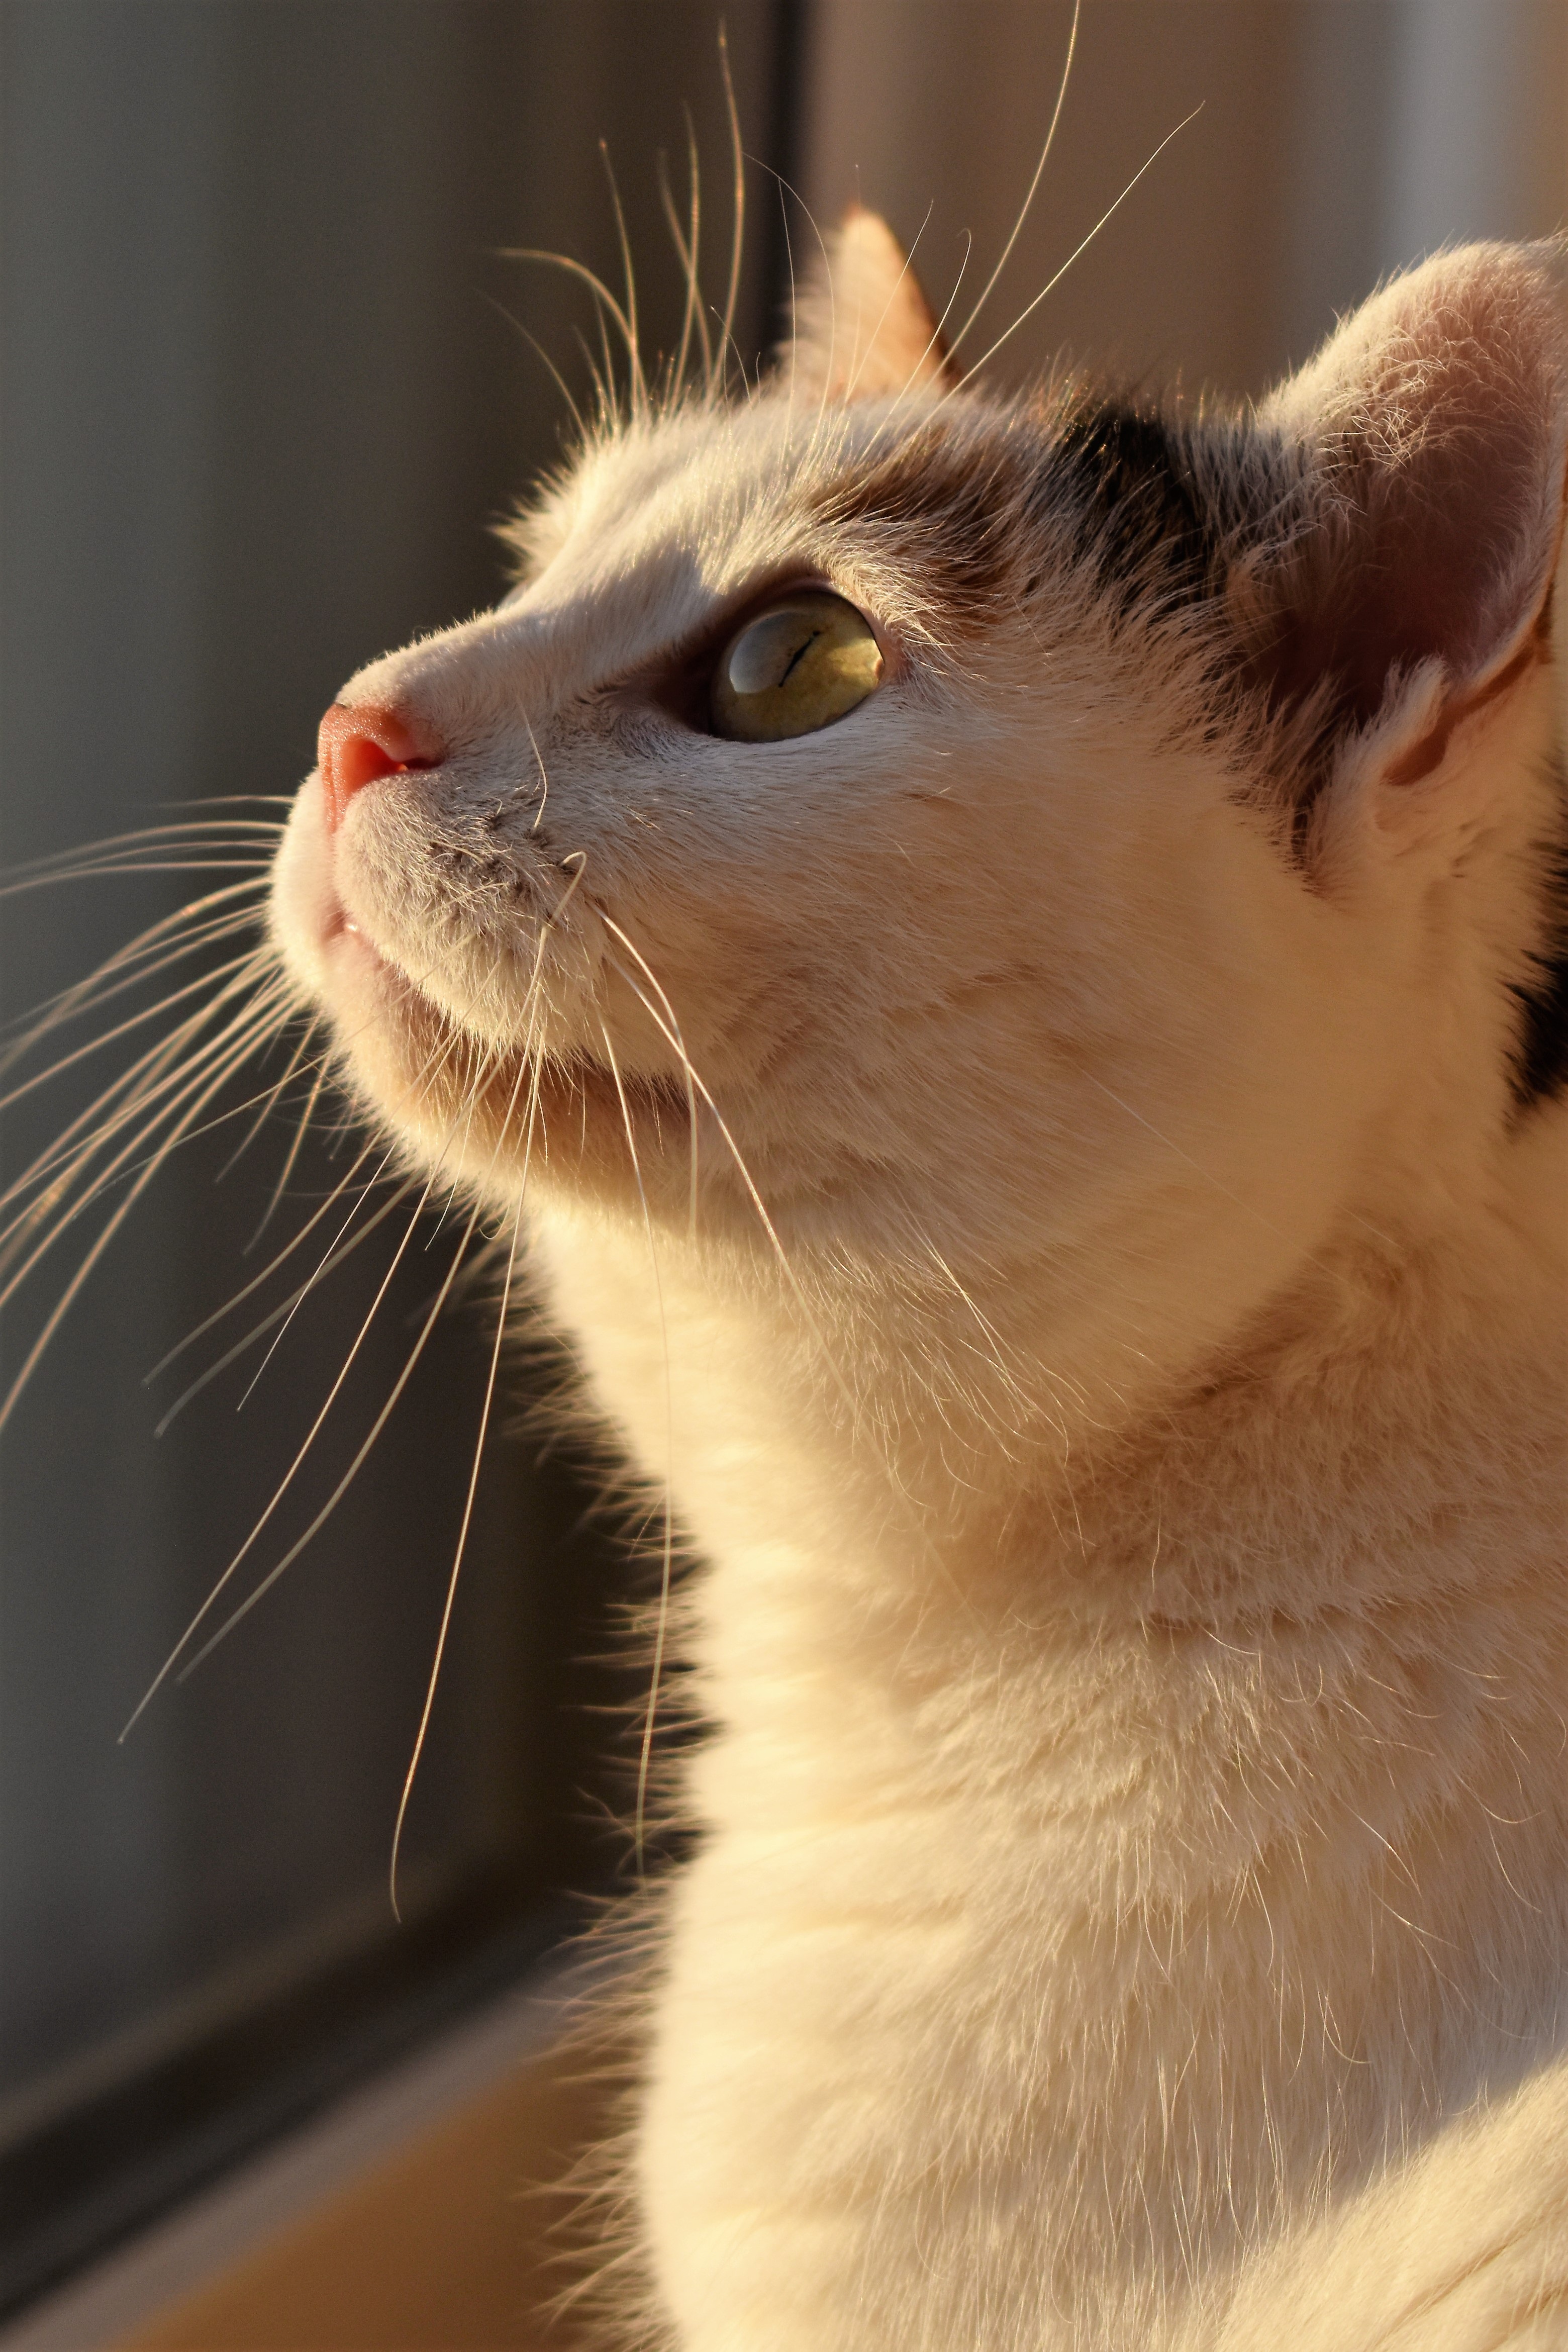
white, view, animal, pet, fur, portrait, cat, mammal, close, fauna, yawn, close up, nose, eyes, whiskers, snout, eye, adidas, skin, vertebrate, creature, expression, organ, mieze, curious, attention, animal world, dear, cat face, cat's eyes, white cat, small to medium sized cats, cat like mammal, carnivoran